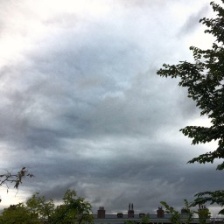
Cloud type: Nimbostratus